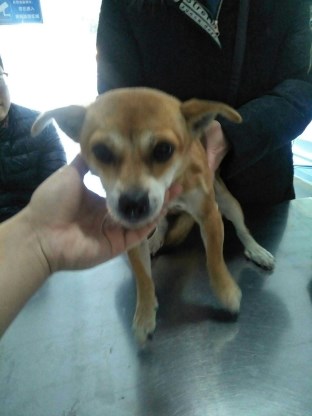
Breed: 3336-n000121-chinese_rural_dog